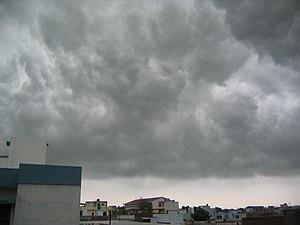
L'Uttar Pradesh est un État du nord de la République indienne. C'est l'État le plus peuplé du pays, avec environ 200 millions d'habitants.